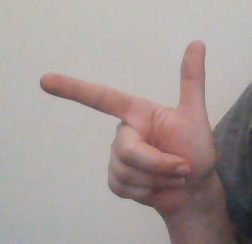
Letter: yaa